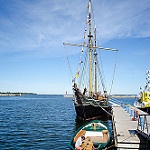
Label: sea